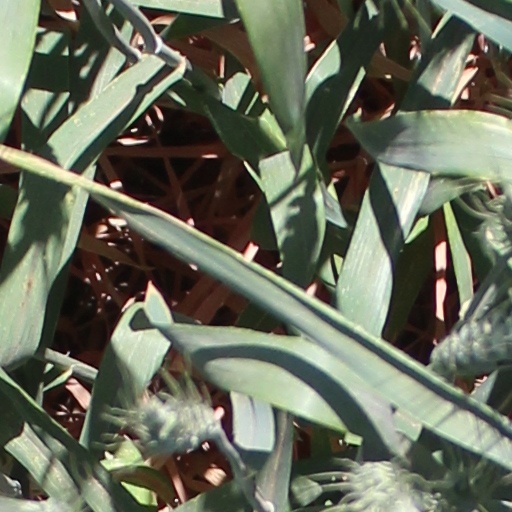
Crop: wheat